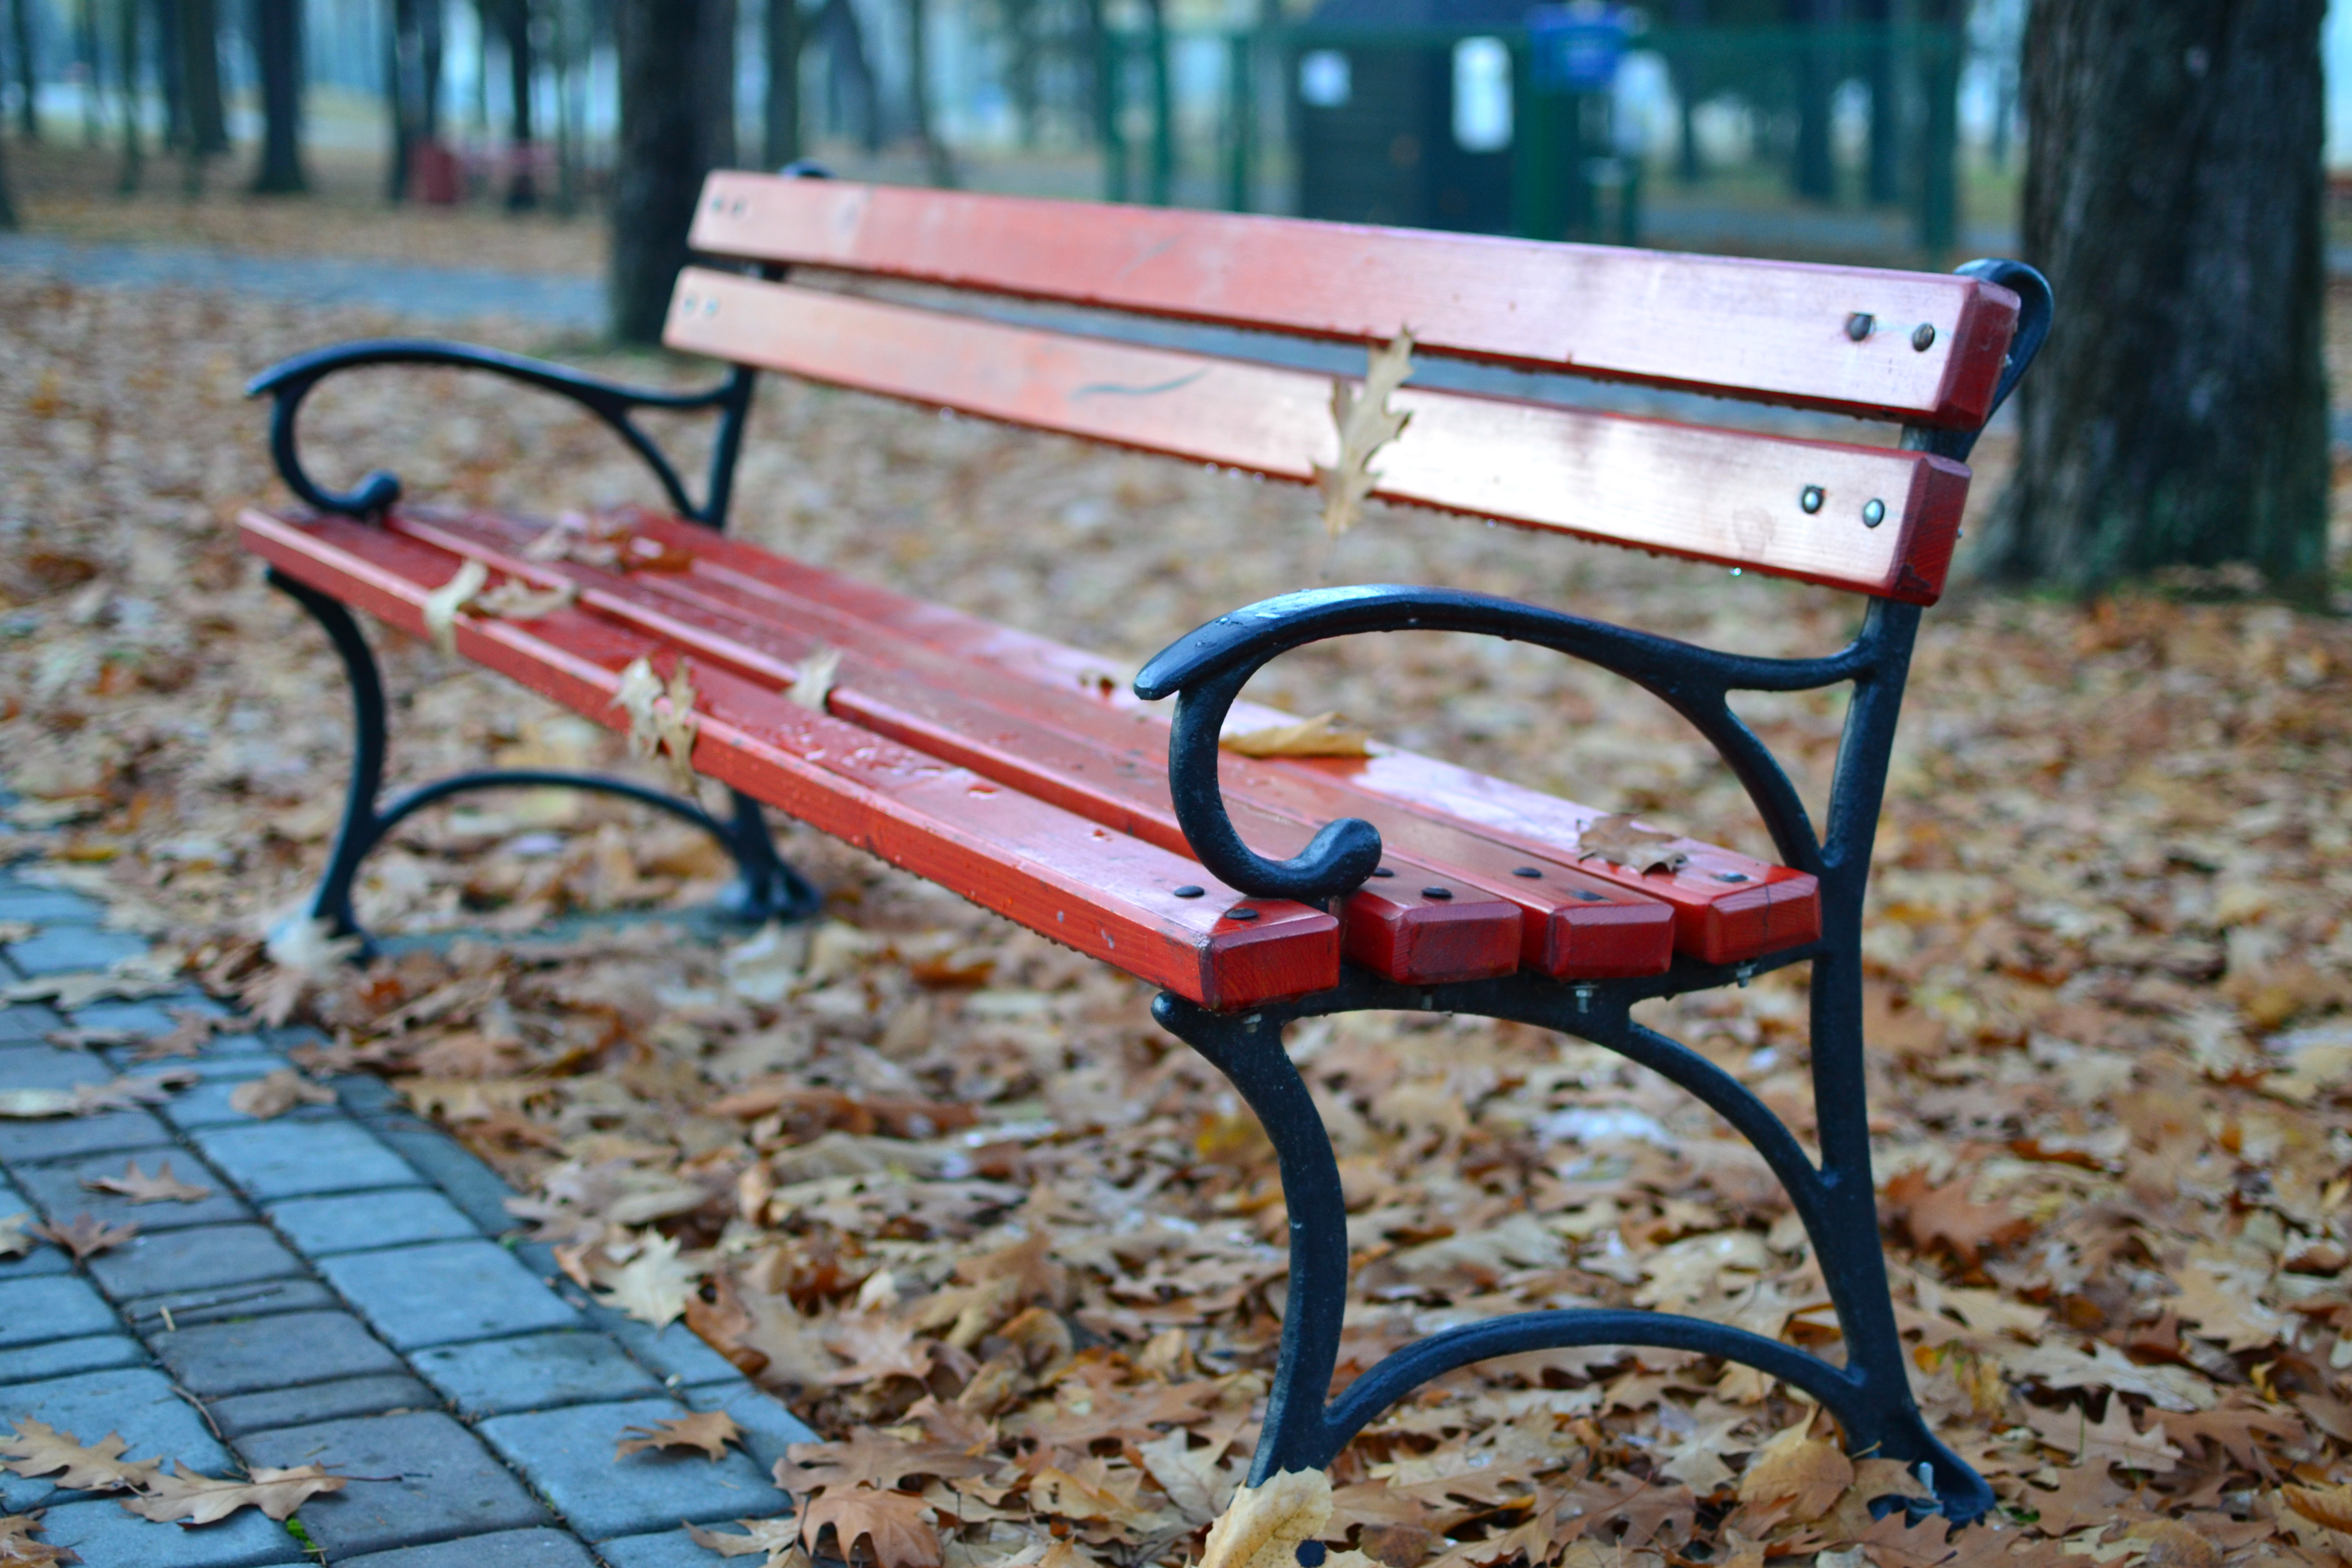
table, path, wood, bench, wet, pavement, red, vehicle, autumn, park, furniture, leaves, playground, dry leaves, outdoor play equipment